Warrulan

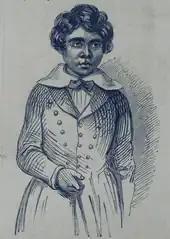
Illustration of an "Australian Boy"; from the article "Aborigines of South Australia" in "The Illustrated London News", 14 February 1846. It is not stated whether the boy depicted is Warrulan or Pangkerin.

At the suggestion of Edward John Eyre, Warrulan and another Aboriginal boy, whose name and details are not recorded, were brought to England, Warrulan having been placed into Eyre's care by his parents. They boarded the "Symmetry" at Port Adelaide on 16 December 1844. Tenberry and up to 200 other Aboriginal people journeyed from their homeland to the Port to view the ship and say farewell to Warrulan. Also making the voyage was a third aboriginal boy, an orphan named variously as Kour or Pangkerin, in the care of Anthony Forster, along with Eyre's collection of birds, including a live Emu. The ship sailed, via Cape Town, under Captain Elder. Upon reaching England, the "Symmetry" called first at Deal, Kent on 11 May 1845, before anchoring at London on 12 May.